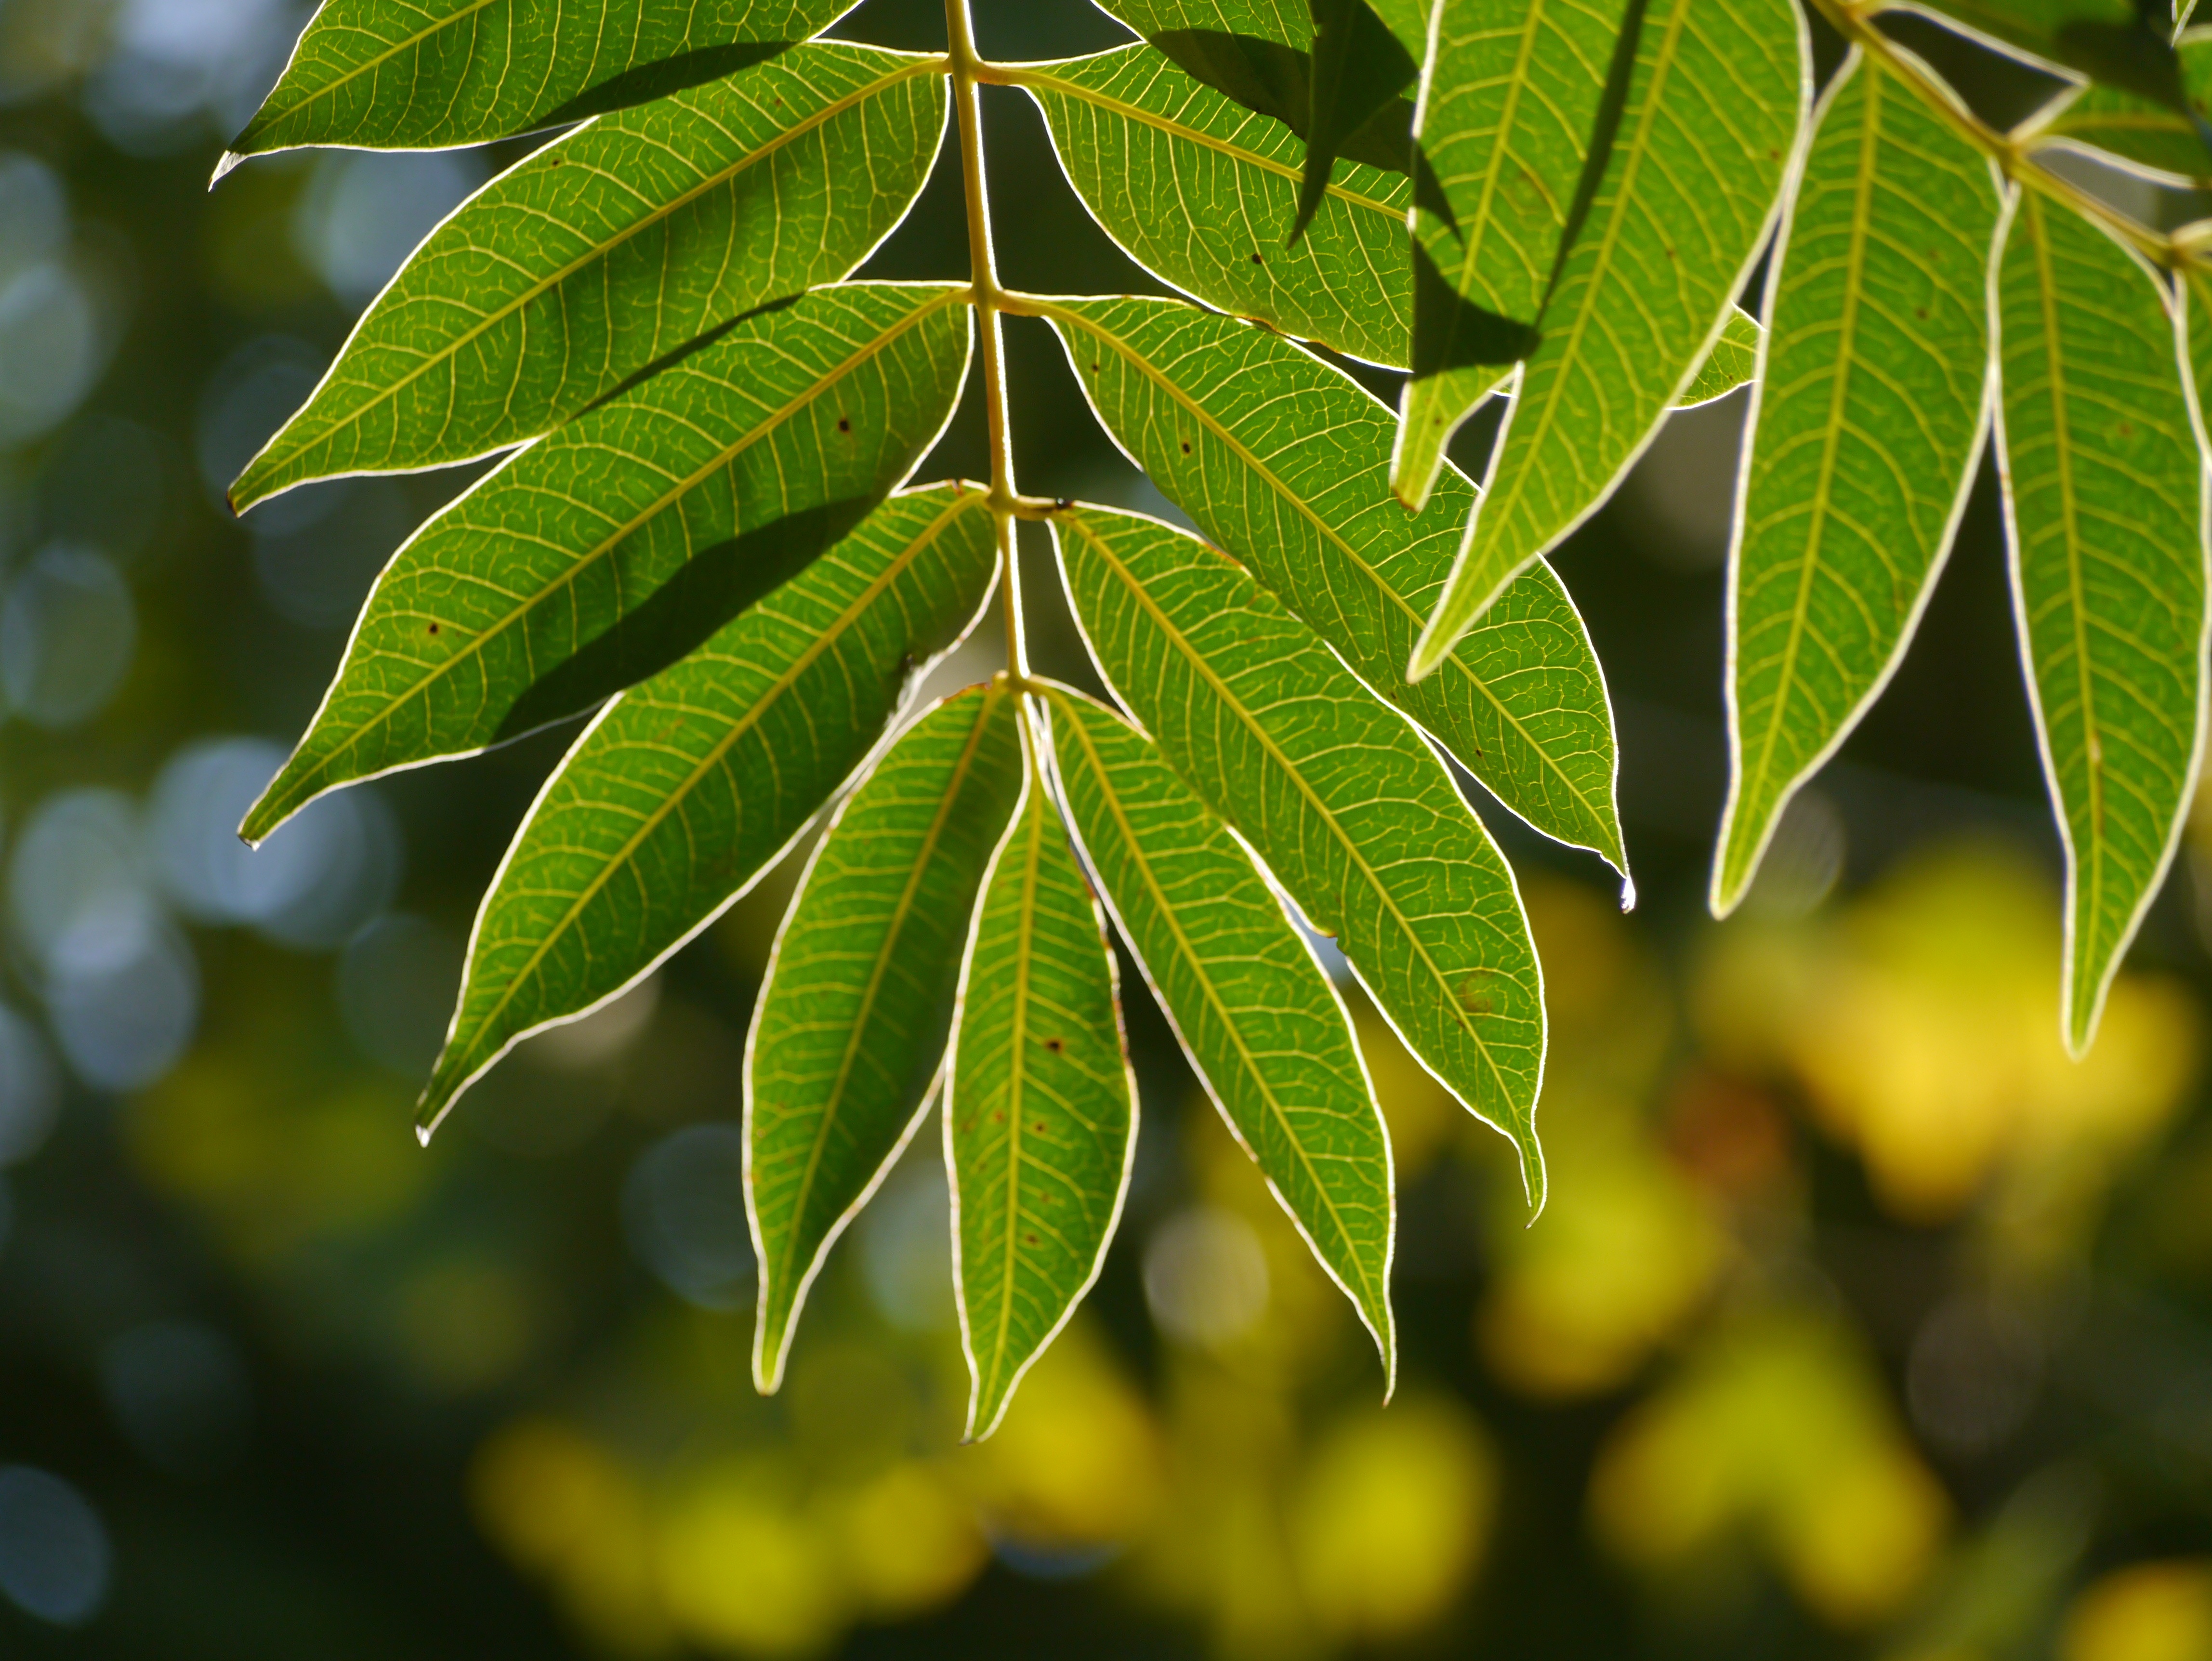
tree, branch, plant, sunshine, sunlight, leaf, flower, food, green, produce, evergreen, autumn, botany, japan, vein, in the morning, shrub, deciduous, yokosuka, kanagawa japan, otsu city, flowering plant, woody plant, land plant